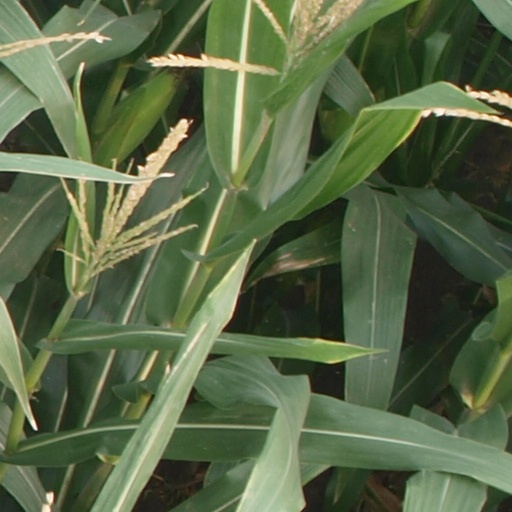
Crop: maize; corn